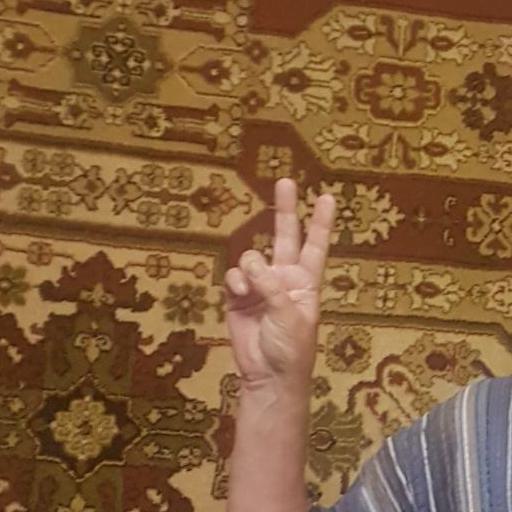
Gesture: peace